United States v. Kane

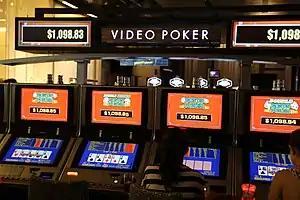
Row of video poker machines inside Harrah's New Orleans similar to the ones used by Kane.

To do this, the Court called upon 18 U.S.C. § 1030(e)(2)(B), which defined a protected computer as:“[a computer] which is used in or affecting interstate or foreign commerce or communication, including a computer located outside the United States that is used in a manner that affects interstate or foreign commerce or communication of the United States”The arguments were as follows: